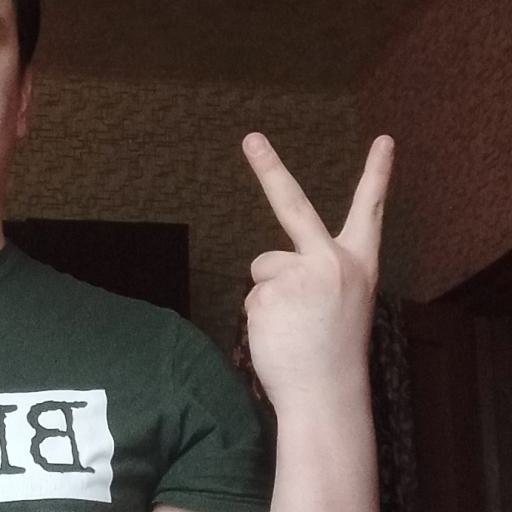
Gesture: peace_inverted